Bistek
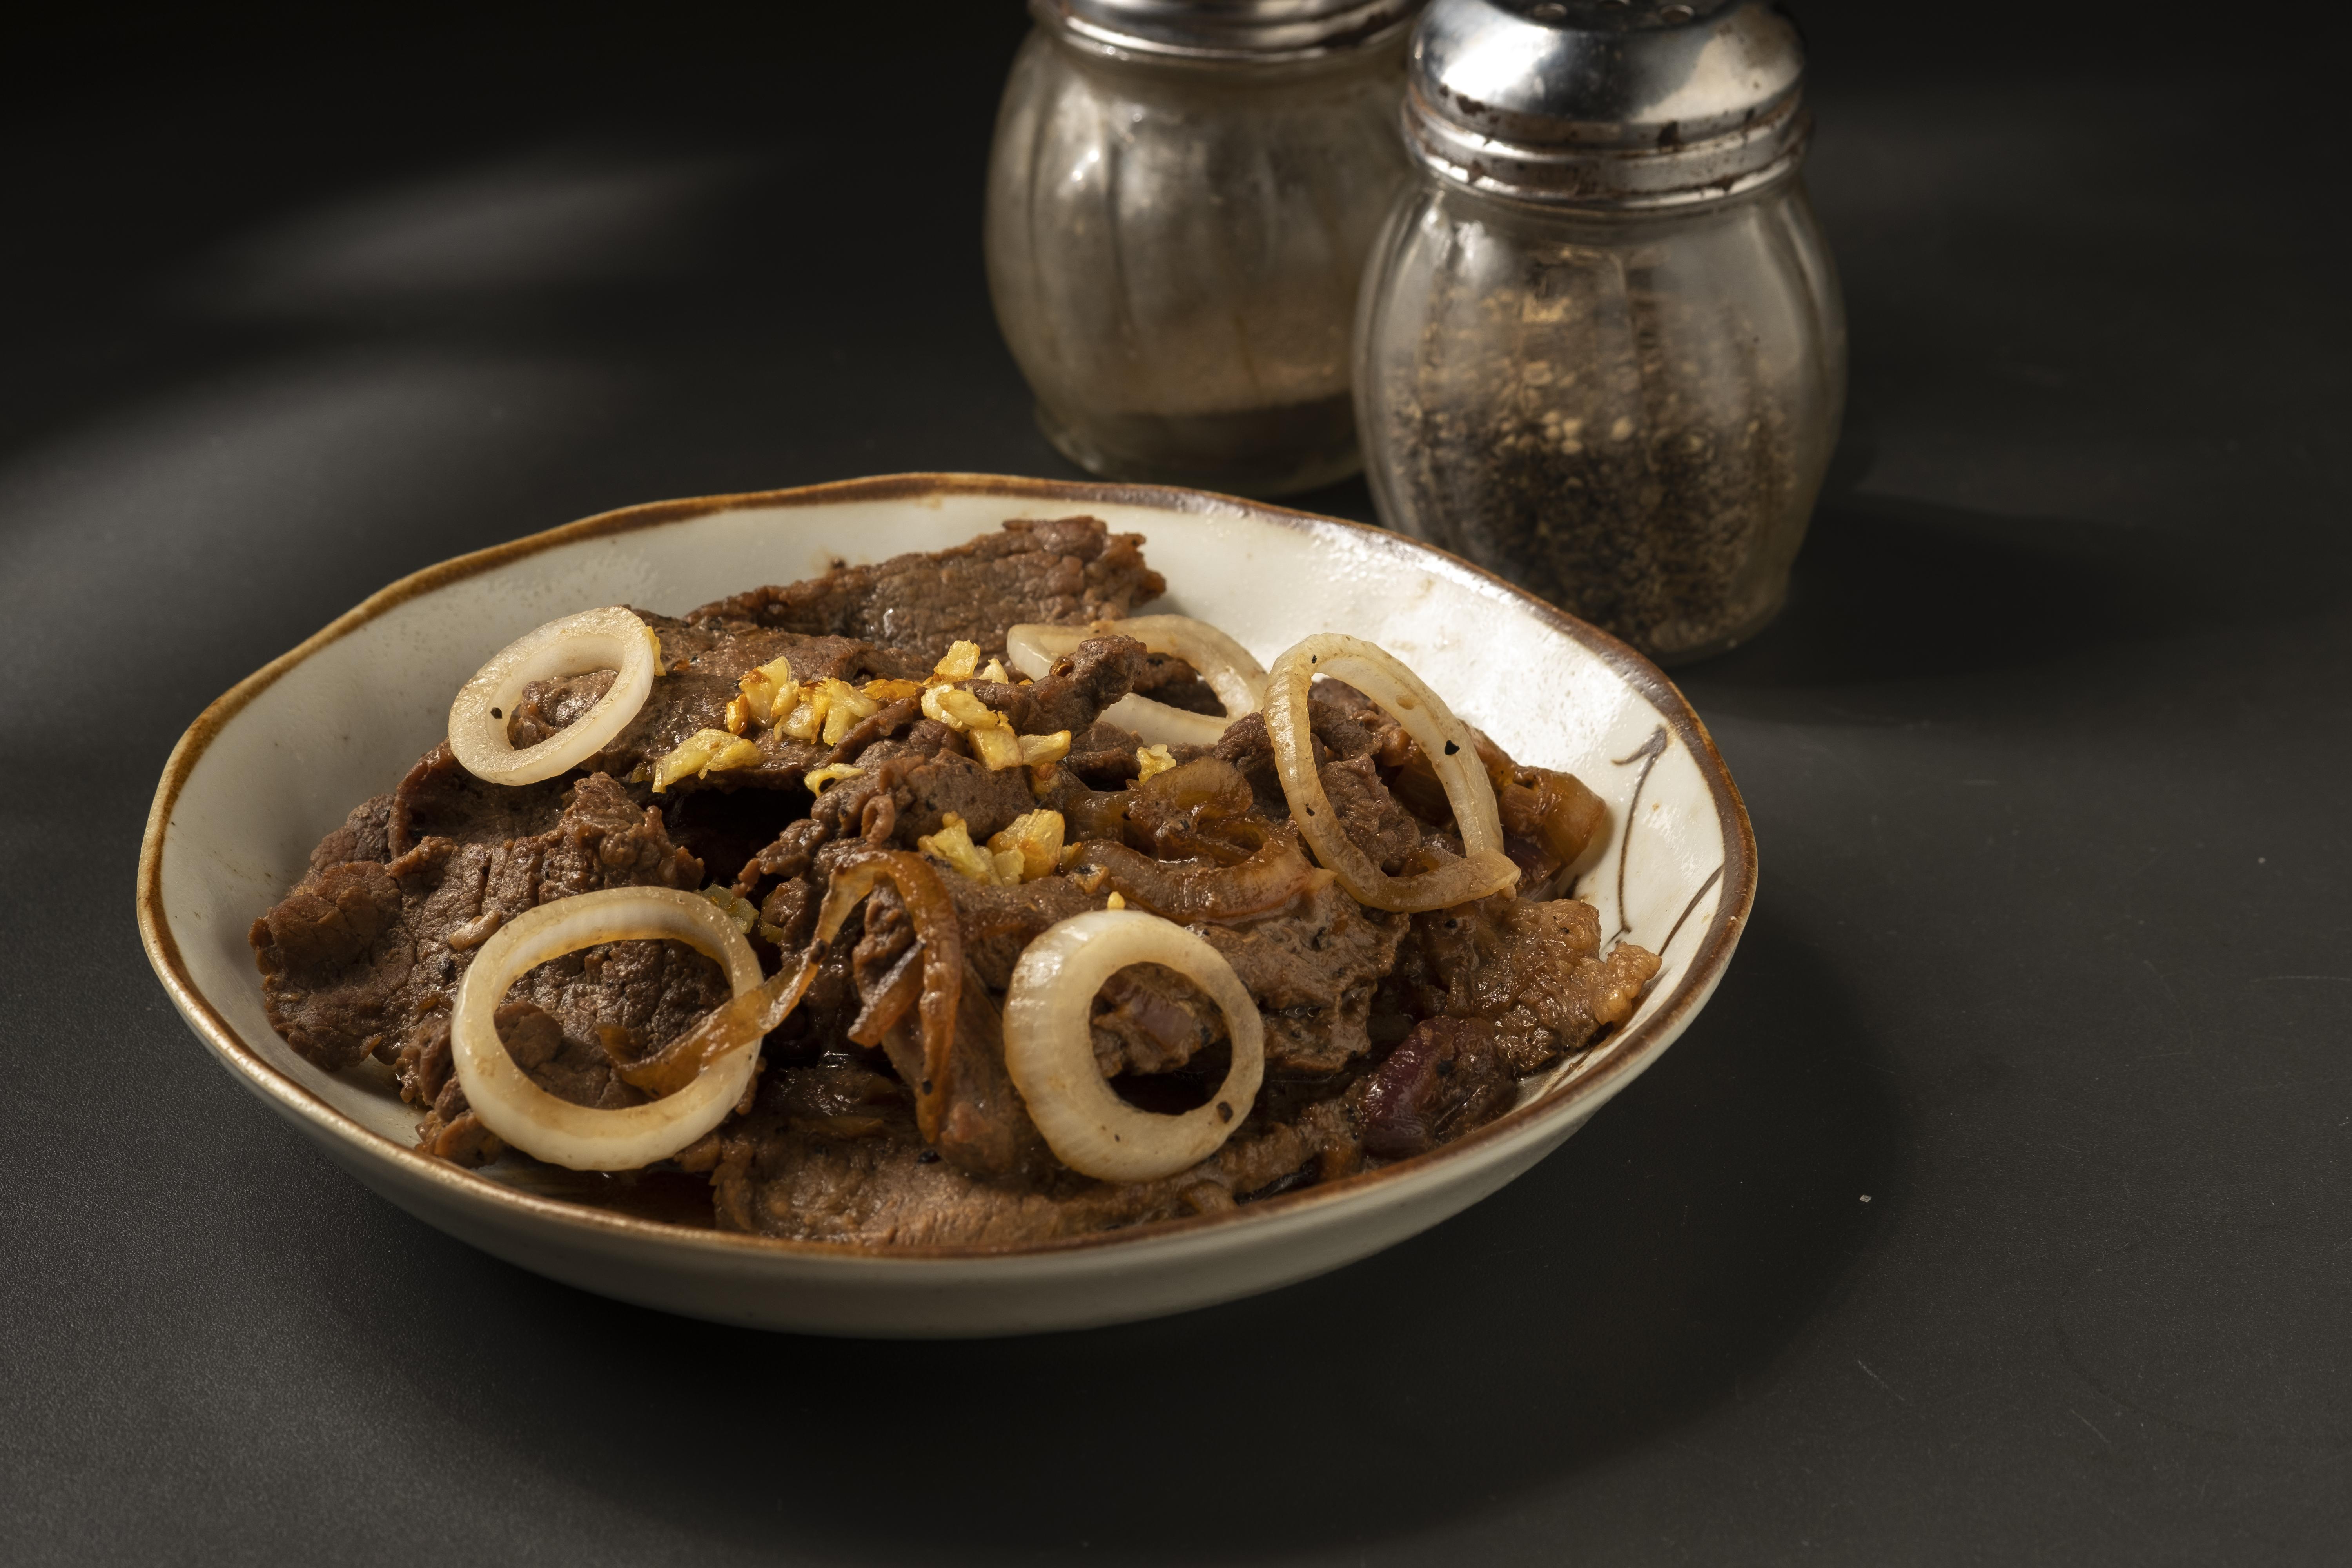
Also known as:
ar - Arabic: بيستيك
bjn - Banjar: Bistik
jv - Javanese: Bistek
tl - Tagalog: Bistek
Category: meat (steak)
Cuisine: Filipino
Associated cuisines: Filipino
Area: Western Visaya
Countries: Philippines
Region: South Eastern Asia, , , ,
The dish is made of strips of beef sirloin or tenderloin, usually flattened with a meat tenderizing tool, it is marinated then braised in soy sauce, calamansi juice (or some other citrus fruit like lime or lemon), smashed whole garlic cloves, ground black pepper, bay leaves, caramelized red onion rings, and (optionally) muscovado or brown sugar. In some recipes, fresh white onion rings are used instead to preserve its crunchiness.